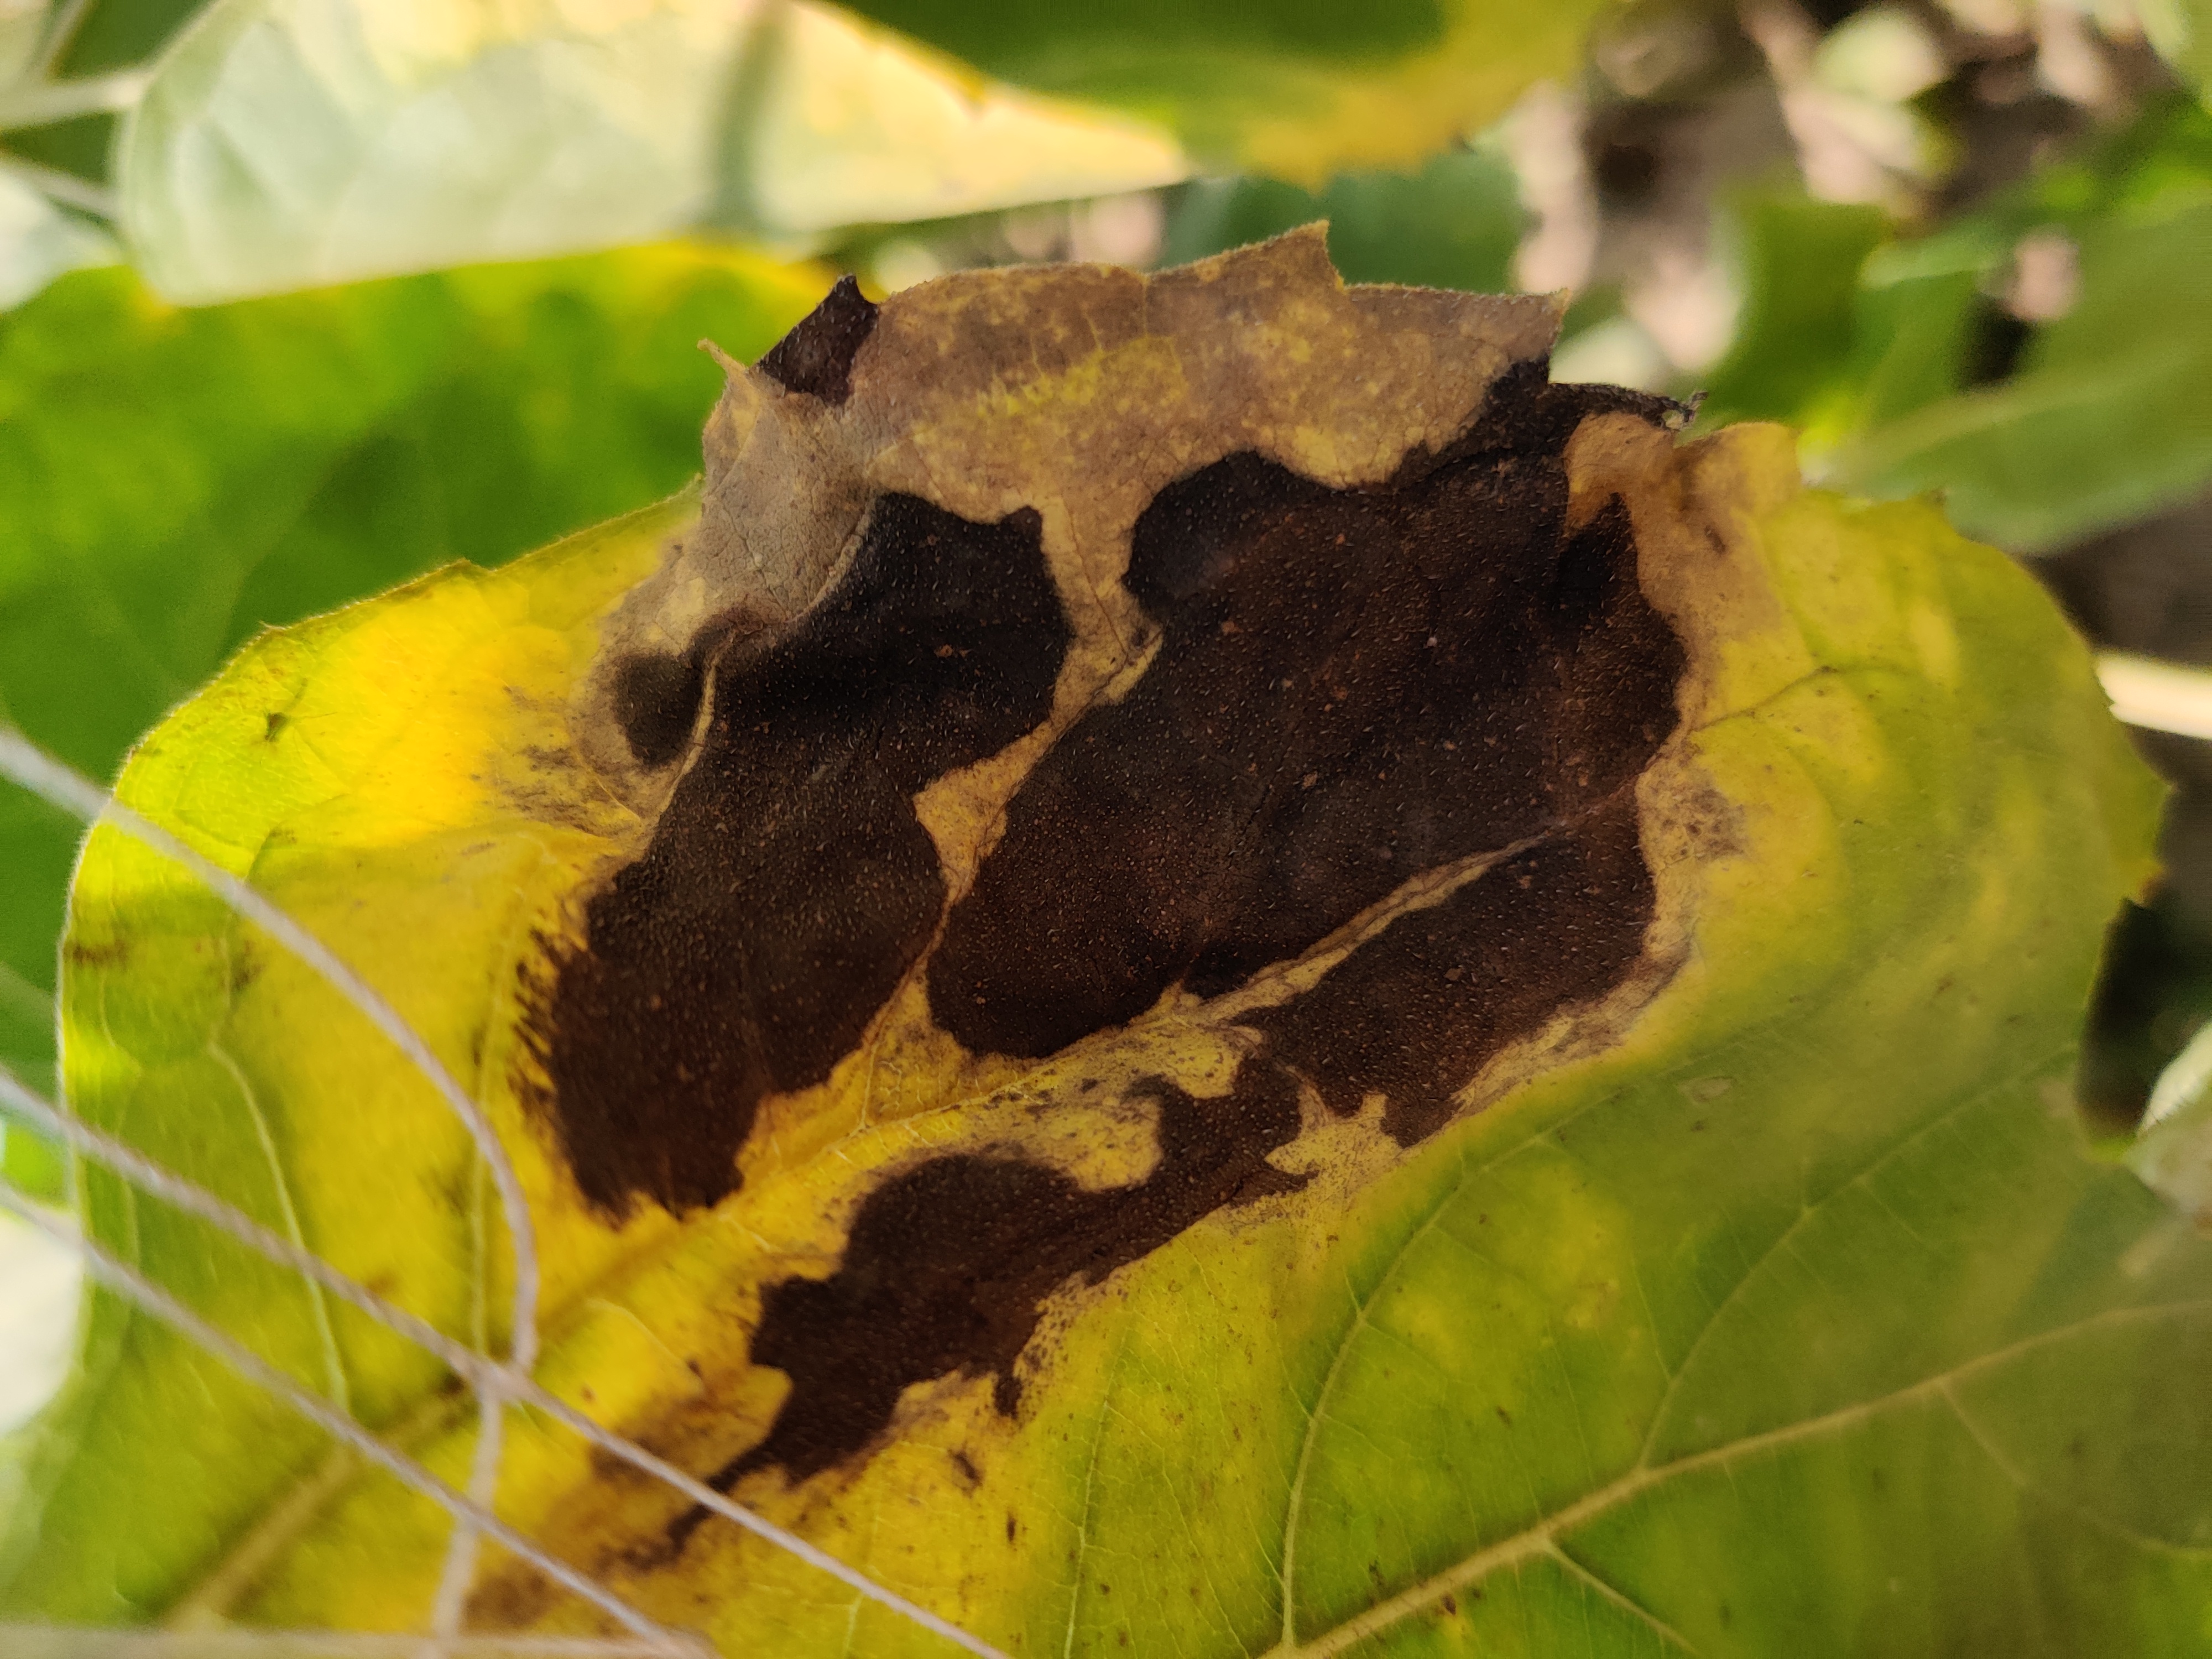
Label: Leaf_scars